Alberto González (baseball)

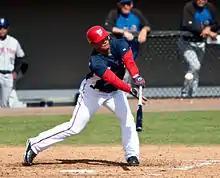
González batting for the Nationals in spring training.

On July 31, 2008, González was traded to the Washington Nationals for minor league right-handed pitcher Jhonny Núñez. He spent the whole of his three years in Washington as a reserve infielder.